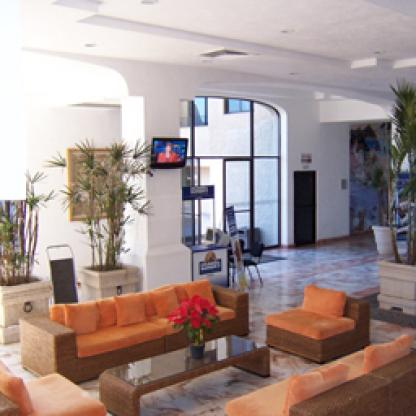
Scene: Indoor